Photographers of the American Civil War

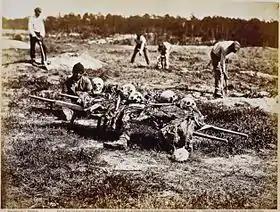
"African Americans collecting bones of soldiers killed at Cold Harbor (by John Reekie; issued as Stereo #918, April 1865)

Thomas C. Roche (1826–1895) In 1858, Roche became interested in photography and was listed as an agent at 83 South St. in Brooklyn, New York. In 1862 he went to work for Anthony Co., taking the first complete set of Central Park stereoviews published by them. Many, early Anthony stereoviews by Roche were published on fragile glass which, not surprisingly, are today extremely rare. Over the years, Roche was Anthony Co.'s principal photographer and senior advisor and one of their most valuable assets, developing many patents for the company's products and processes. Arguably, Roche's most important patent (241,070) was taken out in 1881 for a silver bromide-sensitized gelatin, "dry plate." Roche's process would signal the end of "wet plate" photography. Roche lived well off his many royalties, and continued as technical advisor to the company, sharing his knowledge, wisdom and anecdotes with readers of Anthony's Bulletin up until his death in 1895. Roche is probably best known for, and counts among his many accomplishments, the roughly 50 stereoviews taken on April 3, 1865, following the fall of Petersburg, Virginia. These include the "death studies", at least 20 stereoviews of the dead, allegedly taken inside Fort Mahone The War Department contracts guaranteed the Anthonys the stereo negatives, while furnishing the government with the large format plates.